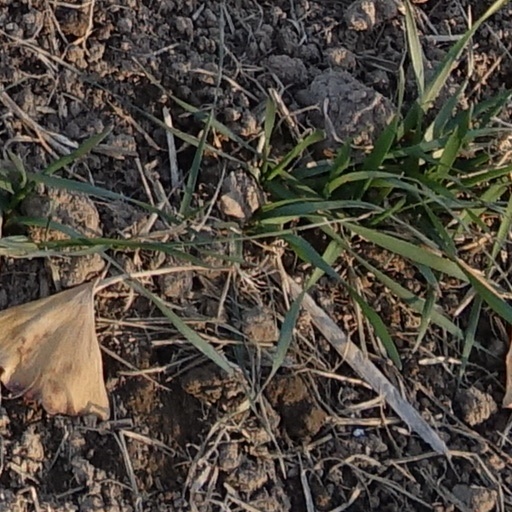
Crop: wheat